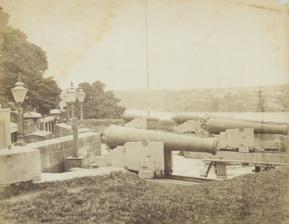
Building: Dawes Point Battery
Country: Australia
Year built: 1791
Dawes Point Battery Dawes Point , Sydney , New South Wales in Australia Dawes Point Battery Dawes Point Battery Location in Sydney central business district Coordinates 33°51′18″S 151°12′34″E / 33.854945°S 151.209404°E / -33.854945; 151.209404 Type Gun battery Site information Condition Demolished between 1925 and 1932; remains only Site history Built 1791 Built by William Dawes Robert Ross Francis Greenway George Barney Materials Sandstone Historic site in New South Wales, Australia Cannons at the Dawes Point "Tarra" interpretive park Location Hickson Road, The Rocks , City of Sydney , New South Wales , Australia Built 1791–1925 Built for NSW Colonial Government Owner Property NSW New South Wales Heritage Register Official name Dawes Point Battery remains Type State heritage (built) Designated 10 May 2002 Reference no. 1543 Type Battery Category Defence The Dawes Point Battery remains is a heritage-listed former artillery fortification and now visitor attraction located adjacent to the southern pylon of the Sydney Harbour Bridge at Hickson Road in inner city Sydney , on the boundary between Dawes Point and The Rocks in the City of Sydney local government area of New South Wales , Australia. It was built and modified from 1791 to 1925 by Lieutenant William Dawes , Robert Ross, Francis Greenway , and George Barney. The property is owned by Property NSW , an agency of the Government of New South Wales . It was added to the New South Wales State Heritage Register on 10 May 2002. History Dawes Point is a prominent landmark in Sydney Harbour , terminating the western arm of Sydney Cove . It has a rich documented history beginning with one of the earliest recorded cultural exchanges between the Eora Aboriginals and the First Fleet . Subsequently, it remained in government ownership both as a place of strategic administration, defence and transport and as a place contributing to the magnificent landscape of our harbour city. The Point forms part of Sydney's historic Rocks precinct. The first known building to be constructed on the site of Point Maskelyne (later renamed Dawes Point) was an observatory constructed in early 1788 by Lieutenant William Dawes, of the Royal Marines . A powder magazine was installed in 1789 followed by the battery in 1791. The first guns came from HMS Sirius , which had wrecked at Norfolk Island the year before. A dispute in 1790 between Spain and Britain, leading to fear of a Spanish attack, motivated the project. In 1798, the Governor's concerns regarding the arrival of schooner Argo prompted defensive measures at the Battery. George Barney , one of Australia's most important colonial engineers of the mid-19th century, oversaw the construction. The site had previously been used as a cemetery for prisoners executed at Sydney Gaol (1797- c. 1830 ). In 1810, Napoleon ordered the French forces at Île de France to launch an attack on Sydney. However, the Royal Navy captured the island , forestalling any attack. During the Napoleonic Wars , French and Spanish ships captured in the Pacific Ocean and brought into Sydney harbour received salutes from the battery. The fort was expanded substantially in 1819 when Governor Lachlan Macquarie ordered convict Francis Greenway, who was an architect, to design and construct improvements. The result was a semicircular battery, supported by a new, decorative castellated guardhouse built on the site of the 1780 powder magazine, which now provided the guardhouse's basement. The elaborate defences were meant to appear threatening to ships sailing into Sydney Harbour. In that same year sandstone blocks were quarried on site at Dawes Point Park for the construction of the fort. The fort was expanded substantially in 1819. Further buildings were constructed in the 1850s and at the end of the century. The site had also been used as a cemetery for prisoners executed at Old Sydney Gaol (1797- c. 1830 ). The Aroostook War , a confrontation in 1838–1839 between the United States and the United Kingdom over the international boundary between the British colony of New Brunswick and the US state of Maine , raised concerns over the harbour's defenses. The arrival of two American sloops during the night, however peaceful, highlighted the colony's vulnerability. The Russian success in repulsing an Anglo-French force in the Siege of Petropavlovsk , in the northern Pacific during the Crimean War (1854–56), raised concerns that the Russian Pacific Fleet would attack Sydney. At the time New South Wales was undergoing an economic boom following the discovery of gold. The colonial government enlarged Fort Macquarie and Dawes Point, constructed further fortifications at Kirribilli and Mrs Macquarie's Chair , and finished Fort Denison . Dawes Point received additional subterranean powder magazines and the Royal Artillery provided a garrison. Dawes Point Battery also became the command post for the fortifications around the inner harbor. Colonel George Barney was given the task renovating Sydney's fortifications and an extension of Dawes Point in 1860. Sydney's Harbour defences had been relocated to the entrance of Port Jackson by the end of the 19th century, thus rendering Dawes Point obsolete. The battery was then used to store the Commandant of the Australian Military from 1901 and 1903. Most of the fort was demolished in 1925 to make way for the construction of the Sydney Harbour Bridge . In 1932 the remaining buildings that served as a headquarters for Dorman and Long, the British company responsible for the construction of the Sydney Harbour Bridge were demolished and the whole area landscaped and set aside for public use. In 1995 archaeological investigations were carried out at the Battery site, and the findings were incorporated into a new interpretive park which was opened to the public in 2001. The park was named "Dawes Point|Tarra" acknowledging the Cadigal name for the area. Description The archaeological remains of the Dawes Point Battery (1791-1925) have been excavated during the past few years. They include the floor of the original powder magazine, the circular battery with evidence of 4 gun emplacements (5th emplacement probably under the path), underground magazines, a stone ramp and the footings of the officers' quarters. Five 42-pounder cannons, muzzle loading, one on replica wooden carriage installed on an original emplacement the other four are not in situ and without carriages. Manufactured in 1843–1844, as indicated by date stamps on metal work. Built by 1788. Condition As at 3 November 2000, the first known building on the site was Dawes' observatory built in early 1788. A powder magazine was constructed in 1789 followed by the Battery in 1791. It was expanded substantially in 1819. Further buildings were constructed in the 1850s and at the end of the century. The site had also been used as a cemetery for prisoners executed at Old Sydney Gaol (1797- c. 1830 ). All buildings were levelled between 1925 and 1932 during the construction of the Sydney Harbour Bridge. The archaeological remains revealed to date are unparalleled in Australia because they represent a broad range of significant historical periods. Archaeological sites from the 18th century are exceedingly rare with only the remains of First Government House and parts of the Dockyard on the western side of the Cove bearing witness to the first 10 years of white settlement in the Sydney CBD. Only a handful of the colonial architect Francis Greenway's structures survive. With the excavation of the semi-circular battery floor an interesting part of his work has been rediscovered. Greenway's quarry on the site is a good example of the careful mining of stone from this period in Sydney. The archaeology of the Battery floor and underground magazines also reveals elements constructed under the direction of George Barney, one of Australia's most important Colonial Engineers in the mid 19th century, such as the 1850s gun emplacements. Together with the presence of movable heritage associated with the site, the Battery is an important archive of military history. The archaeological remains also have a strong aesthetic appeal as evocative ruins of Australia's colonial past. Battery exposed in 1995, along with remains of Officers Quarters (1856) and parts of Guardhouse (1819–1830s). Some remains of 1789 magazine and pre-1819 battery also revealed. Remains subject to conservation and interpretation 1997–98. Interpretive park opened 2000. The lower battery has not been excavated and represents a significant archaeological resource. The archaeology is partly disturbed. Modifications and dates Developments on the site have occurred as follows: 1789 – Powder magazine 1791 – Battery 1791 1801 – Battery improvements 1819 – Greenway constructions 1856 – Battery improvements 1904 – Military function ceases 1924–32 – Bridge works 1930–40's – Tree planting and park creation 1955 – Archaeological excavation 2000 – Partial reconstruction and interpretive park 2000 Further information The Dawes Point Battery remains have been excavated, conserved and interpreted and these works have won several prestigious awards since 2001. These awards are: 2001 – Energy Australia National Trust Heritage Awards for Tourism 2002 – RAPI Award for Masterplan, Signage and Interpretation 2002 – RAIA (NSW) Lloyd Rees Award for Outstanding Urban Design 2002 – RAIA (NSW) Award for Architecture, Conservation and Reuse 2002 – Institute of Engineers Awards Highly Commended Heritage "Tara" Interpretation has won: 2005 – Energy Australia National Trust Heritage Award for Interpretation and Presentation Heritage listing As at 30 March 2011, the Dawes Point Battery remains and site are of State heritage significance for their historical and scientific cultural values. The site and building are also of State heritage significance for their contribution to The Rocks area which is of State Heritage significance in its own right. The post 1788 archaeological remains at Dawes Point revealed to date are extremely important for their research potential. Such archaeological sites from the 18th century are exceedingly rare with the remains of First Government House and parts of the Dockyard on the western side of the Cove being some of the few examples bearing witness to the first 10 years of white settlement at Sydney Cove. Only a handful of the colonial architect Francis Greenway 's structures survive. With the excavation of the semi-circular battery an interesting part of his work has been rediscovered. Likewise, Greenway's quarry on the site is the only example of the careful mining of stone from this period in Sydney. The archaeology of the Battery floor and underground magazines also reveals elements constructed under the direction of George Barney , one of Australia's most important Colonial Engineers in the mid 19th century, such as the 1850s gun emplacements. Together with the presence of the cannon from this time, on their original timber block supports the Battery is an important archive of military history. The archaeological remains also have a strong aesthetic appeal as evocative ruins of Australia's colonial past. Dawes Point is important for its cultural values to several identifiable groups within NSW society including present and former residents of The Rocks and Millers Point ; people involved in the fight to save the Rocks in the 1970s; descendants of the many artillerymen and their families who were stationed at Dawes Point; and Bridge construction and maintenance workers, their families and descendants. Dawes Point, as a setting for the Harbour Bridge, is valued for its aesthetic and engineering significance by several identifiable groups including the Institution of Engineers (Australia) and the Royal Australian Institute of Architects The 1789 Foundation Stone (now with the Mitchell Collection in the NSW State Library ) and the five 1850s cannon contribute strongly to the heritage significance of the Place, in addition to being significant in their own right. Dawes Point maintains vestiges of all periods of its occupation. The Point has been terraced and filled with each successive land use. All of these land uses have been closely linked with the site's unique position, occupying as it does a prominent headland with vistas up and down the harbour. Dawes Point Park still encompasses more than 90% of the area set aside for military purposes in the 18th century. Very little of this area has been alienated from public use, allowing the potential for interpretation of this period of the site's history in particular. The layers of history at Dawes Point have great potential to be used as a rich educational, cultural and tourism resource. The excavation, conservation and interpretation of the Dawes Point Battery remains has won several prestigious awards since 2001, indicating the historical, social, technical and research significance the place holds, not only for the public, but also for professional bodies. Dawes Point Battery remains was listed on the New South Wales State Heritage Register on 10 May 2002 having satisfied the following criteria. The place is important in demonstrating the course, or pattern, of cultural or natural history in New South Wales. The Battery was the first permanent fortification for the settlement and highlighted the tension between the British and other colonising European nations for dominion over the Pacific. Illustrates the construction of defence sites which are reasonably rare. The place has a strong or special association with a person, or group of persons, of importance of cultural or natural history of New South Wales's history. The Battery has connections with many prominent engineers and architects, particularly Dawes, Greenway, Barney, Hickson and Bradfield. Each of these men were directly responsible for a significant layer in the history of the Battery. The place is important in demonstrating aesthetic characteristics and/or a high degree of creative or technical achievement in New South Wales. Location on a prominent point of the harbour and set at the most northern part of the picturesque and historic The Rocks district. The Battery remains contribute to the open landscape of the Dawes Point Park which in turn showcases the magnificent landscaped setting for internationally recognised icons of Australia, the Harbour Bridge and the Opera House. The place has a strong or special association with a particular community or cultural group in New South Wales for social, cultural or spiritual reasons. Dawes Point is important for its cultural values to several identifiable groups within NSW society including present and former residents of The Rocks and Millers Point; people involved in the fight to save The Rocks in the 1970s; descendants of the many artillerymen and their families who were stationed at Dawes Point; and Bridge construction and maintenance workers, their families and descendants. Dawes Point, as a setting for the Harbour Bridge, is valued for its aesthetic and engineering significance by several identifiable groups including the Institution of Engineers (Australia), and the Royal Australian Institute of Architects. It listings on the registers of the National Trust and the National Estate demonstrate the esteem the site is held in by the wider community. The excavation, conservation and interpretation of the Dawes Point Battery remains has won several prestigious awards since 2001, indicating the historical, social, technical and research significance the place holds, not only for the public, but also for professional bodies. The place has potential to yield information that will contribute to an understanding of the cultural or natural history of New South Wales. The post 1788 archaeological remains at Dawes Point revealed to date are extremely important for their research potential. Such archaeological sites from the 18th century are exceedingly rare with the remains of First Government House and parts of the Dockyard on the western side of the Cove being some of the few examples bearing witness to the first 10 years of white settlement at Sydney Cove. Only a handful of the colonial architect Francis Greenway's structures survive. With the excavation of the semi-circular battery an interesting part of his work has been rediscovered. Likewise, Greenway's quarry on the site is the only example of the careful mining of stone from this period in Sydney. The archaeology of the Battery floor and underground magazines also reveals elements constructed under the direction of George Barney, one of Australia's most important Colonial Engineers in the mid 19th century, such as the 1850s gun emplacements. Together with the presence of the cannon from this time, the Battery is an important archive of military history. The archaeological remains also have a strong aesthetic appeal as evocative ruins of Australia's colonial past. The 1789 Foundation Stone (now with the Mitchell Collection in the NSW State Library) and the five 1850s cannon contribute strongly to the heritage significance of the Place, in addition to being significant in their own right. Dawes Point maintains vestiges of all periods of its occupation. The Point has been terraced and filled with each successive land use. All of these land uses have been closely linked with the site's unique position, occupying as it does a prominent headland with vistas up and down the harbour. Dawes Point Park still encompasses more than 90% of the area set aside for military purposes in the 18th century. Very little of this area has been alienated from public use, allowing the potential for interpretation of this period of the site's history in particular. The layers of history at Dawes Point have great potential to be used as a rich educational, cultural and tourism resource. The place possesses uncommon, rare or endangered aspects of the cultural or natural history of New South Wales. The Dawes Point Battery Remains is a rare historical precinct that contains evidence and associations of over 200 years of European occupation and as a contact site between the Eora and European cultures. It spans occupation and activity that includes scientific, defence, engineering and social values for the length of European occupation on the site. It is a magnificent landscaped setting for the Sydney Harbour Bridge and holds evidence of the Bridge's construction. It is the first defence installation set up in Australia and has rare surviving examples of subterranean powder magazines. See also Military history of Australia Gallery Cannons at the Dawes Point "Tarra" interpretive park Cannons at the Dawes Point "Tarra" interpretive park Cannons at the Dawes Point "Tarra" interpretive park Point "Tarra" interpretive park References